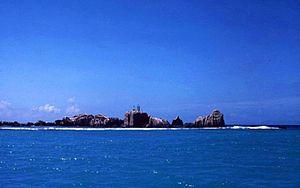
Phare de la Digue, Seychelles.